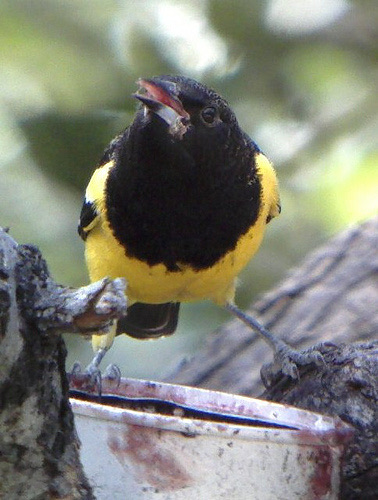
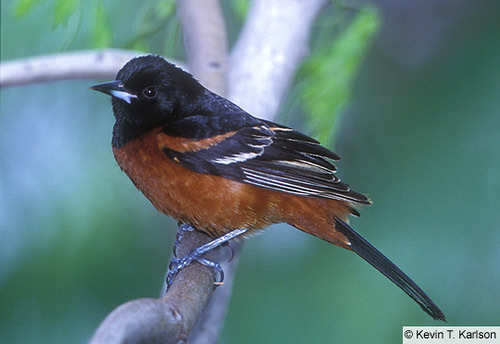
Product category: misc
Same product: yes